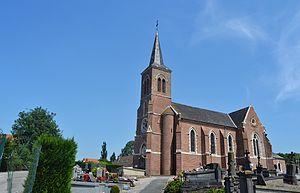
église St Omer